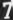
Number: 7